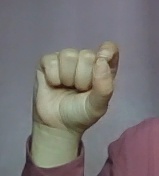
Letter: fa